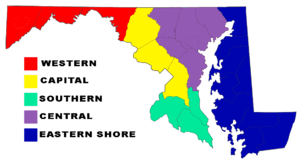
Cet article est une liste de certaines régions des États-Unis. De nombreuses régions sont définies par des lois ou des règlements du gouvernement fédéral, d'autres par une culture et une histoire partagées et d'autres par des facteurs économiques.